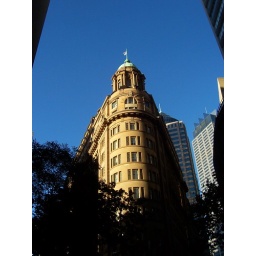
Awesome building on Pitt Street. I love the buildings in the city.